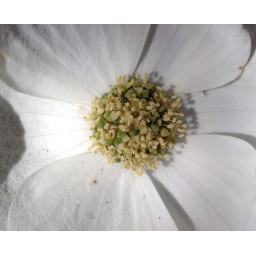
Just a pretty white flower in California.